166th Aero Squadron

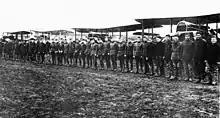
Men and aircraft of the 166th Aero Squadron, November 1918

At Maulan the squadron set up headquarters, mess and recreation tents and set up the airfield for combat operations. On 18 October, the 166th made its initial combat patrol, when at 14:00 thirteen pilots took off to attack Buzancy. Dropping 800 kg of bombs on the target, the formation was attacked by a formation of eight enemy Fokker aircraft. Two squadron aircraft were crippled, however they were able to make it back to friendly territory. One enemy aircraft was shot down.